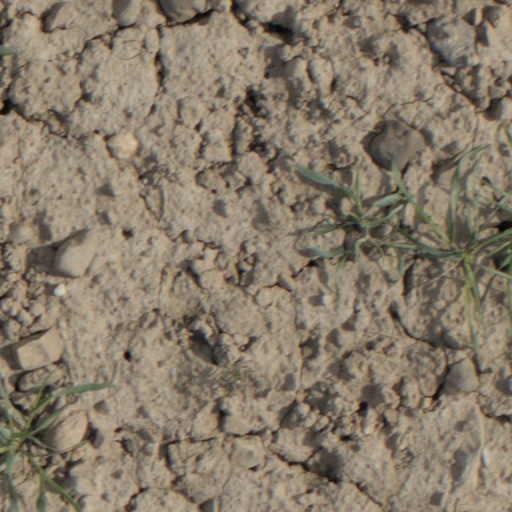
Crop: wheat